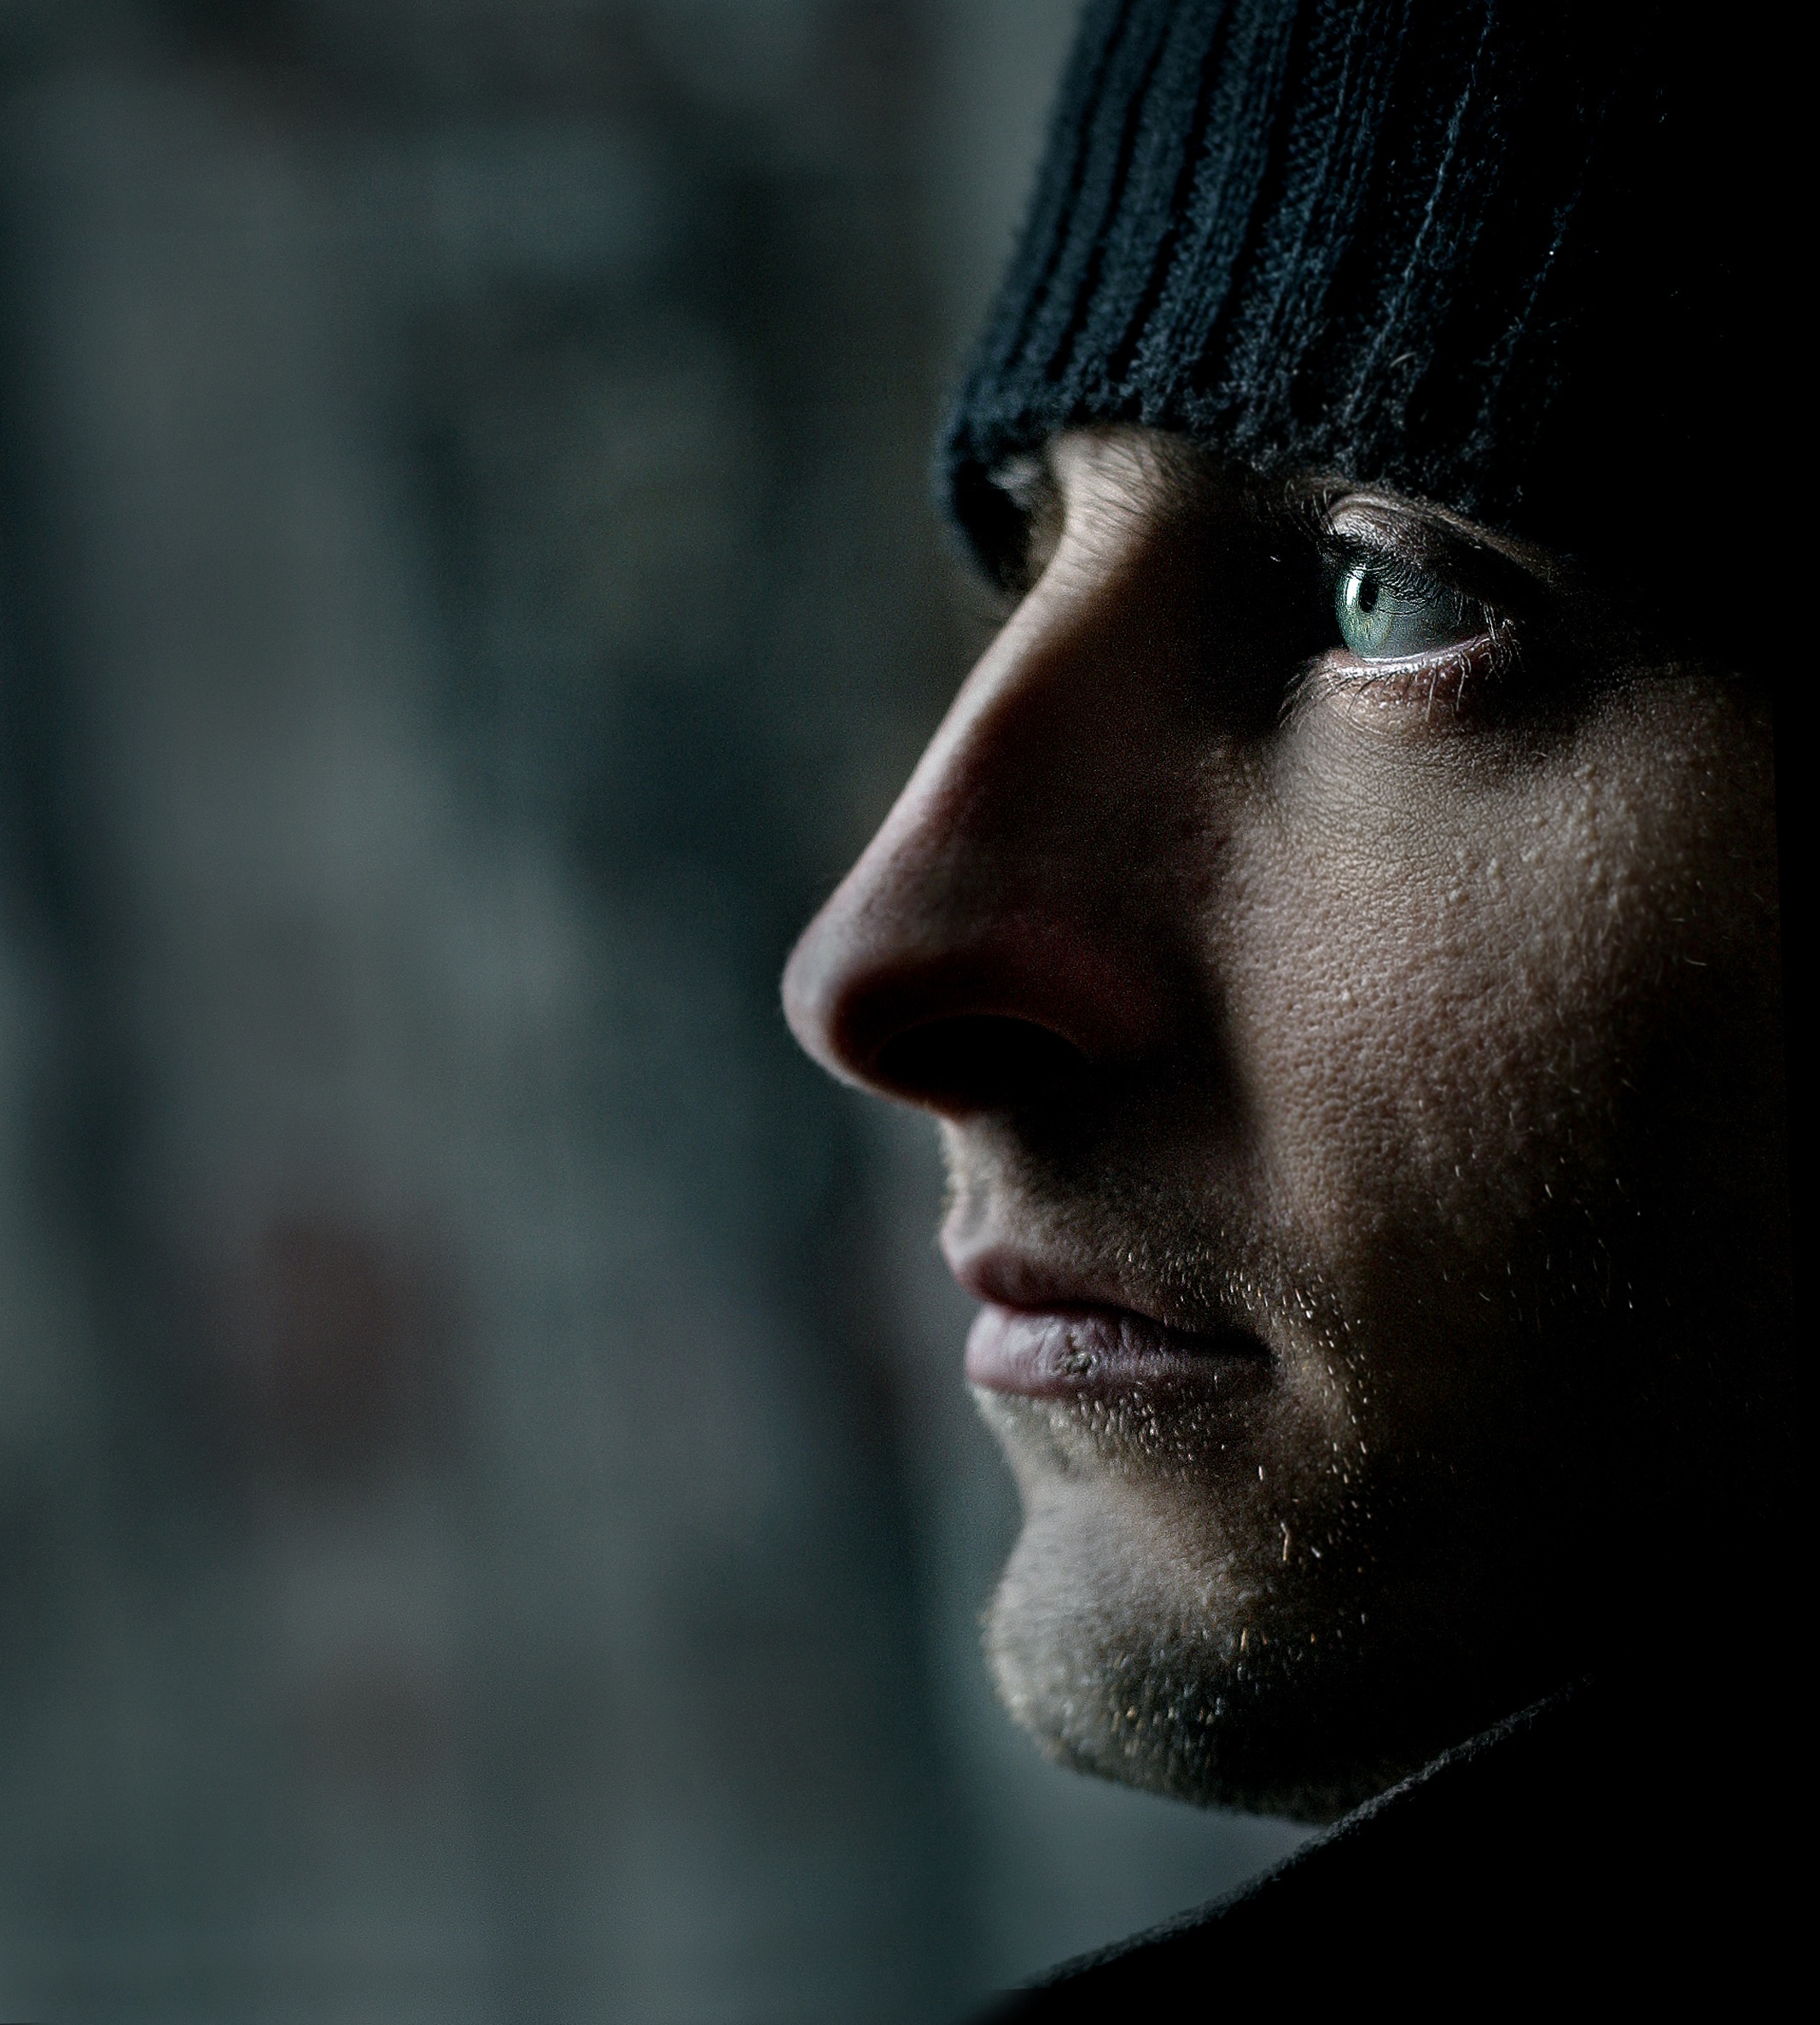
man, person, hair, photography, male, portrait, model, hat, darkness, black, beard, close up, face, nose, eyes, eye, head, beauty, green eyes, portrait photography, facial hair